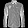
Label: Shirt